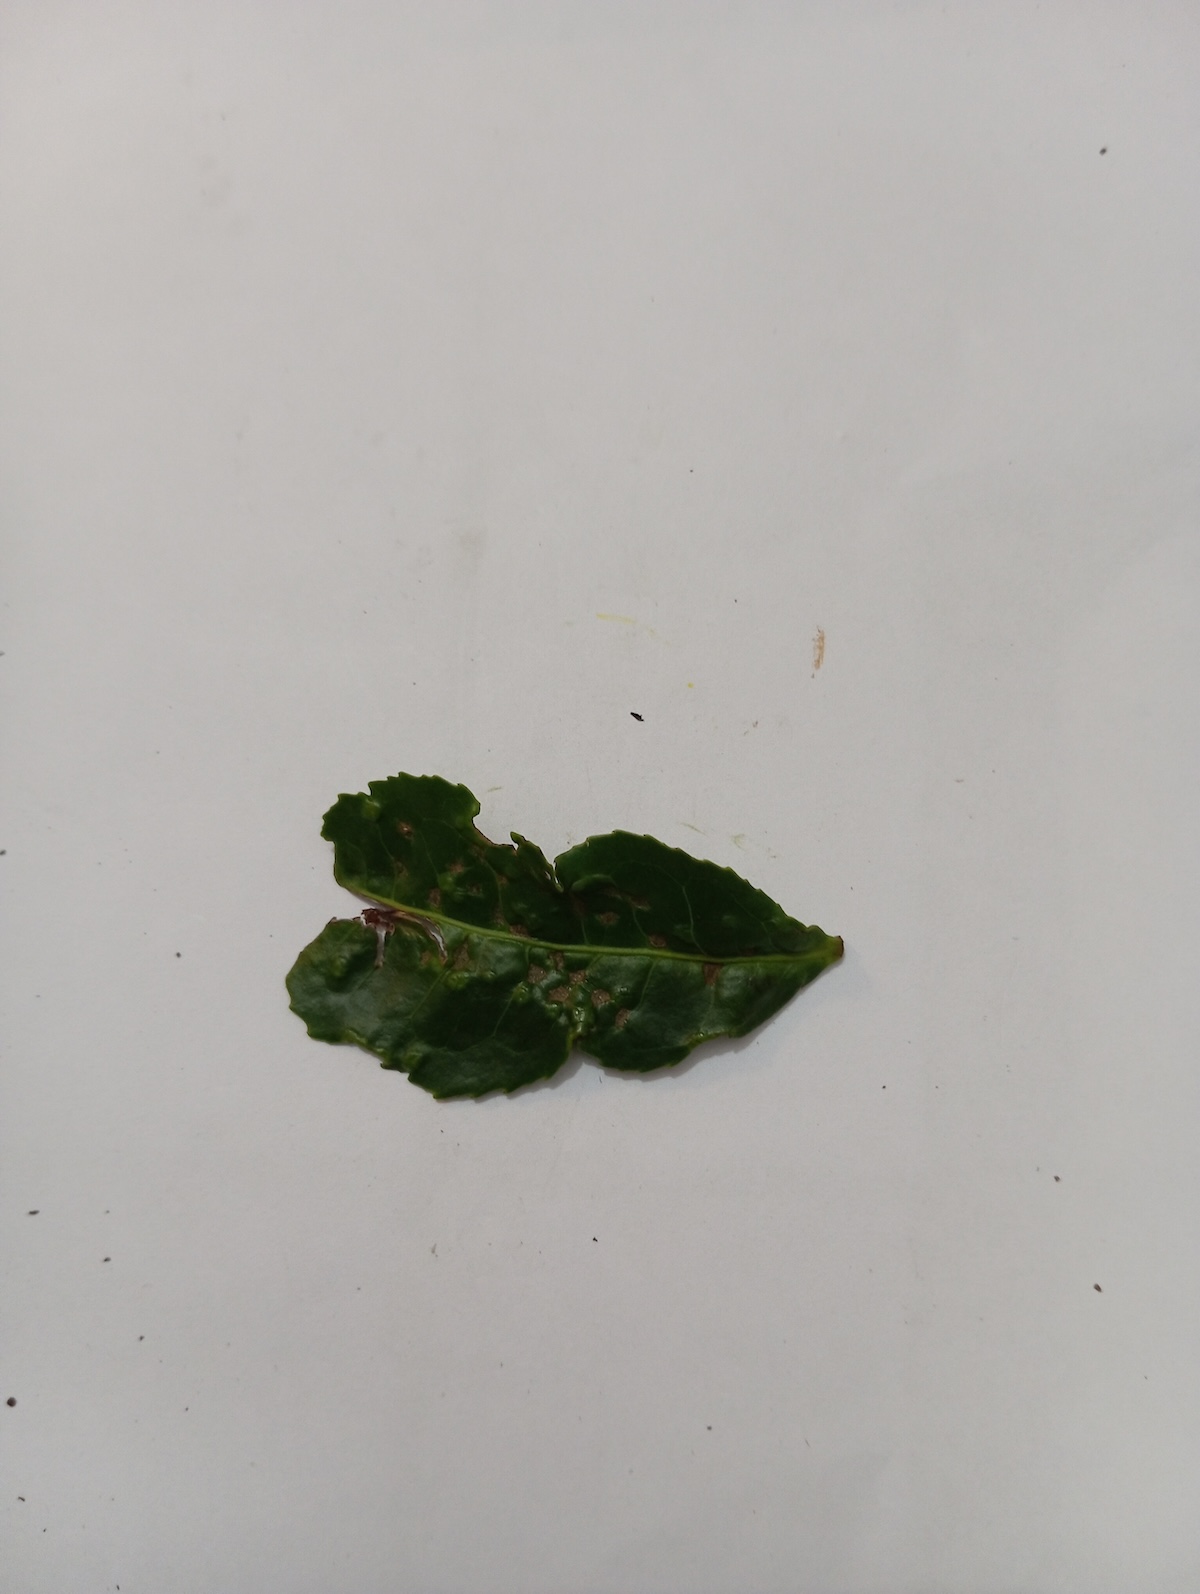
Label: Green mirid bug